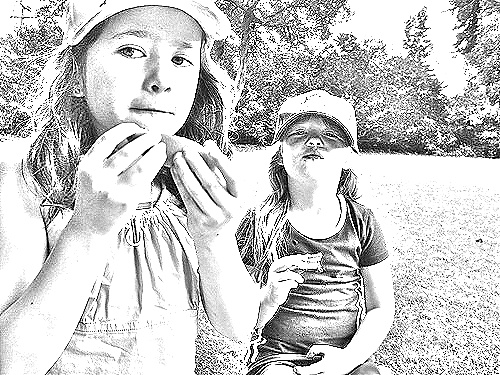
Portrait style: Sketch Portrait